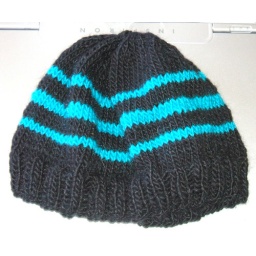
Adult size hat for Dulaan. Lamb's Pride Worsted in black and turquoise.